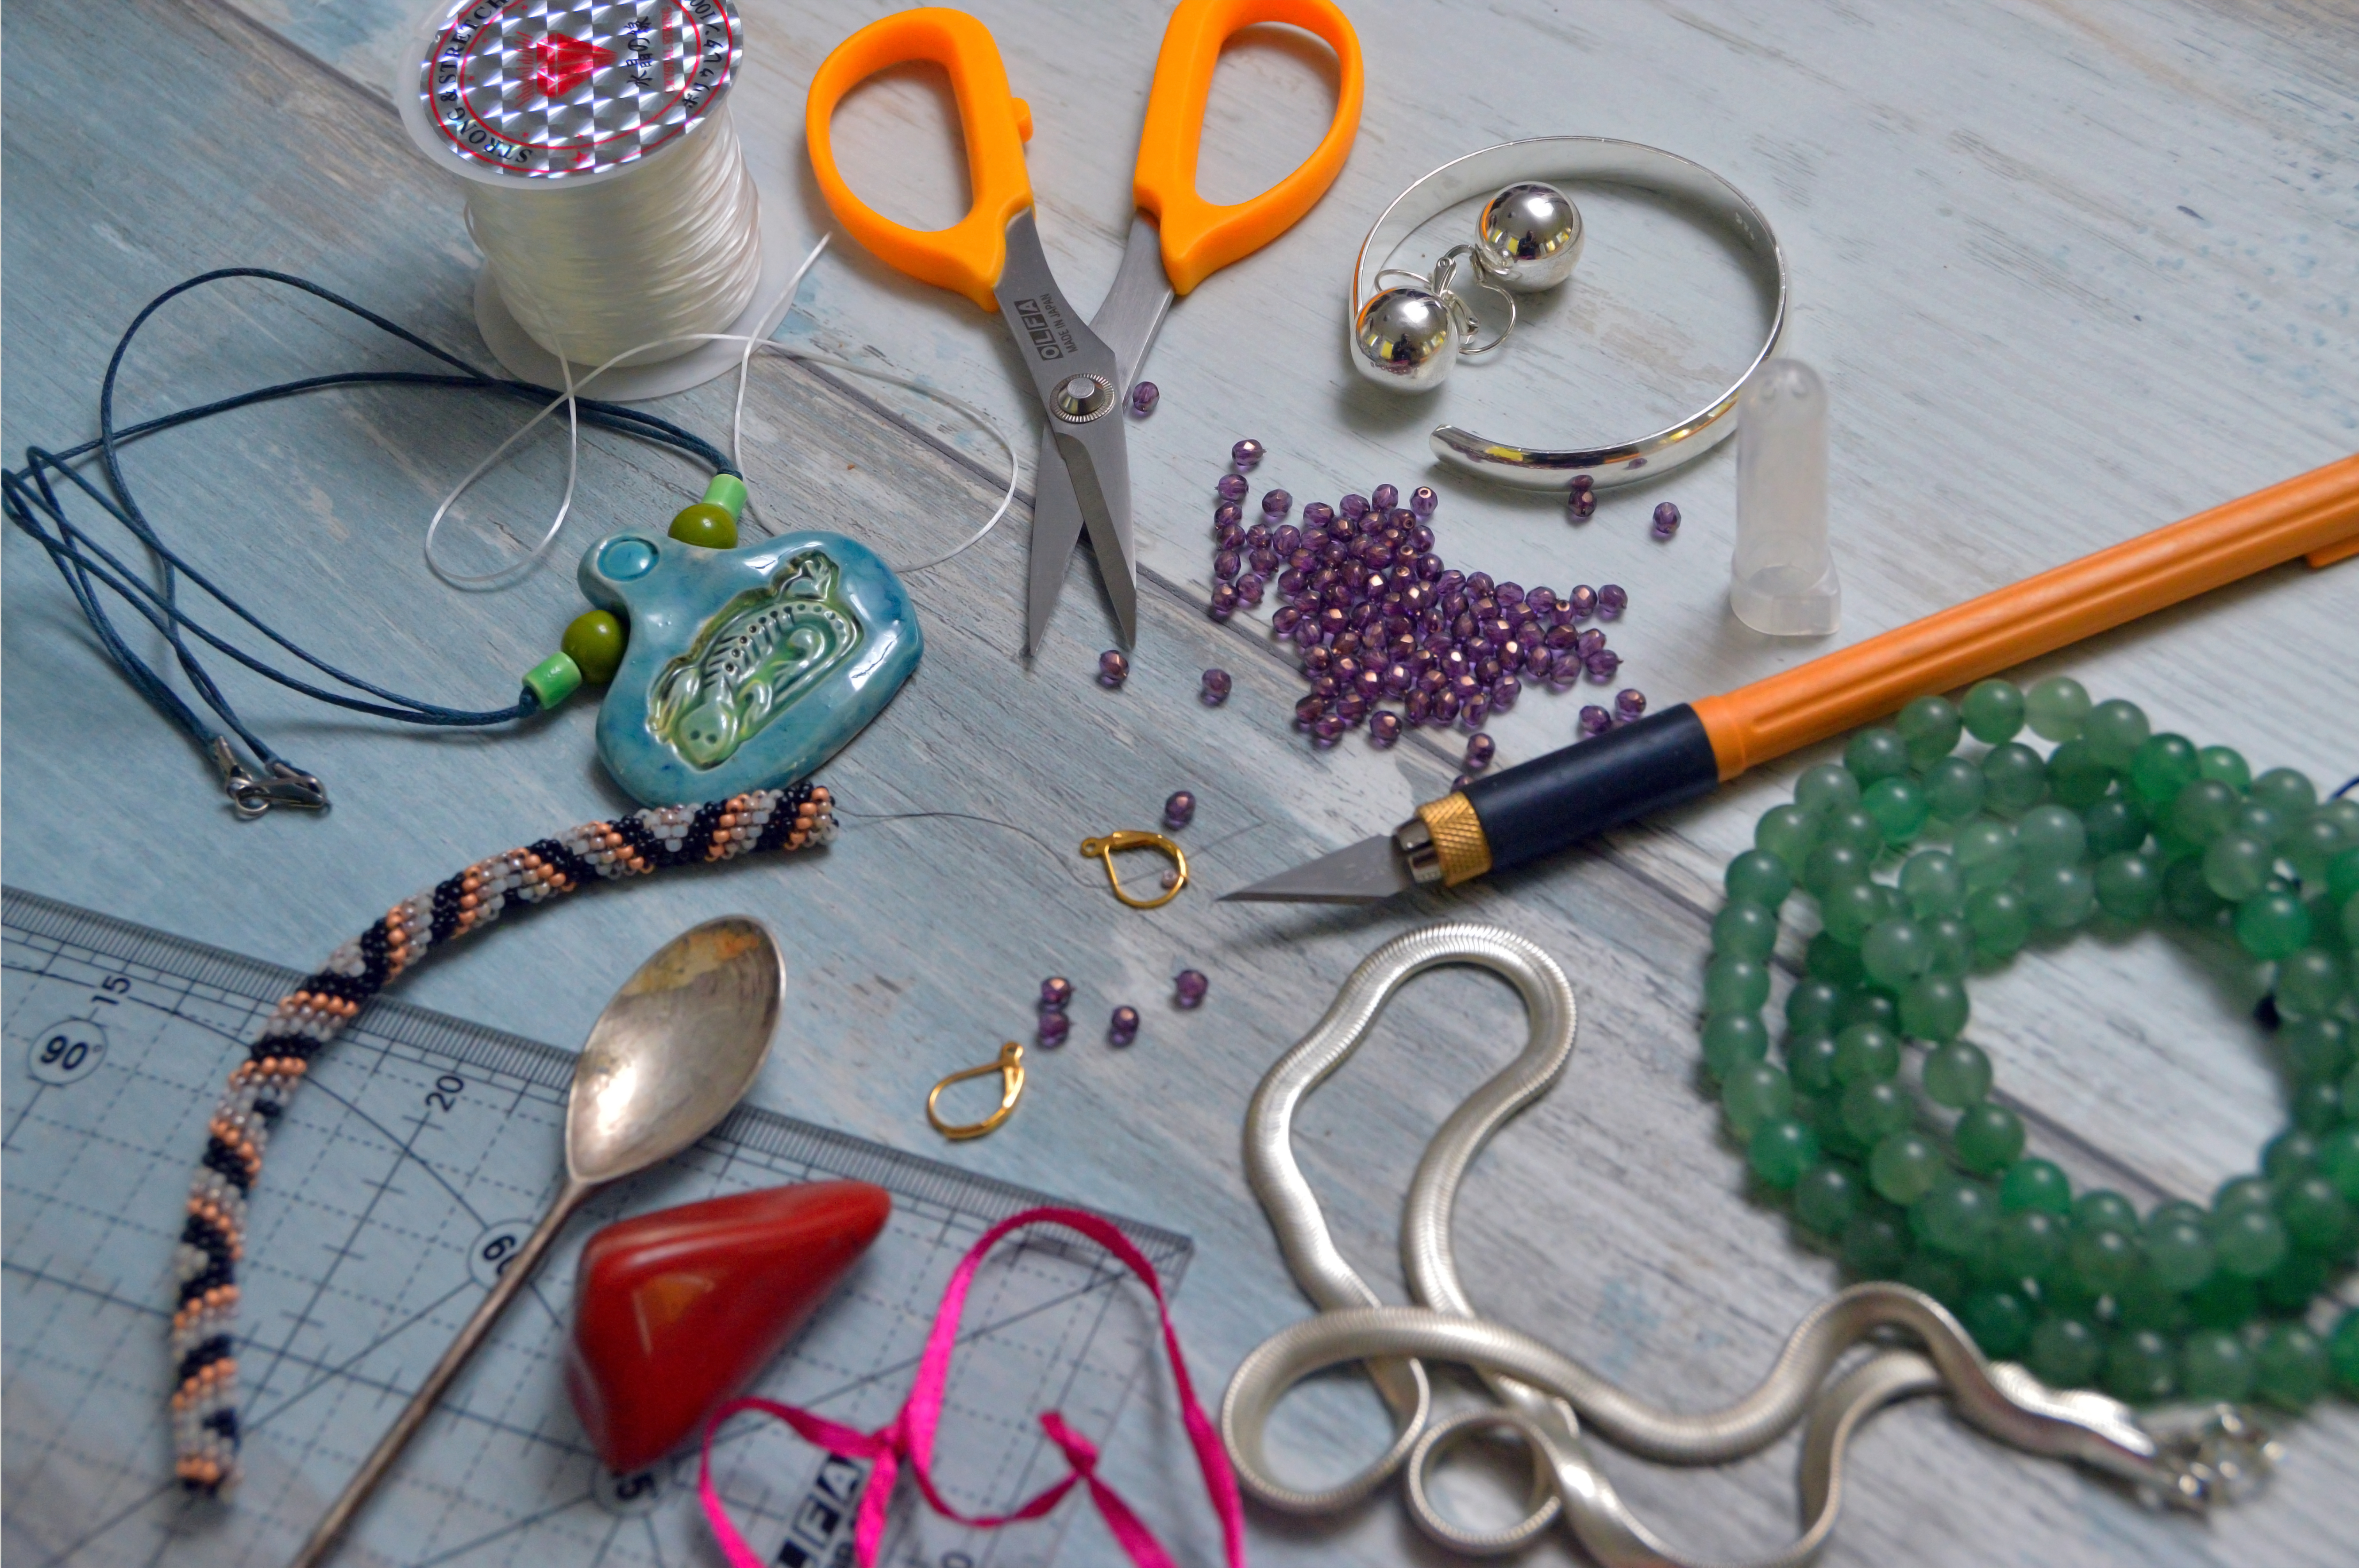
sewing, tools, tailor, table, background, tailoring, thread, scissors, work, top, craft, tool, wooden, accessories, view, needle, needlework, material, tape, textile, spool, design, equipment, wood, kit, fashion accessory, jewellery, bead, jewelry making, product